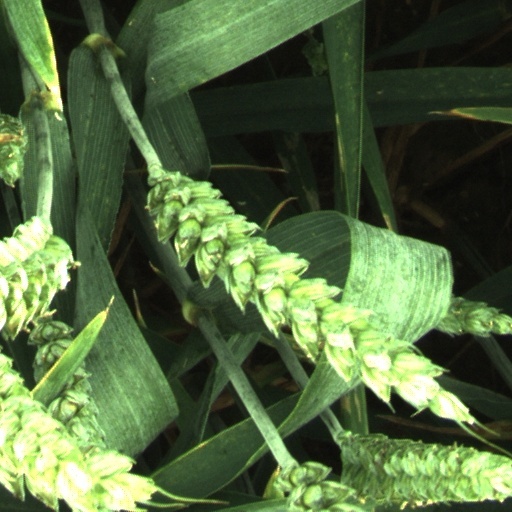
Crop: wheat